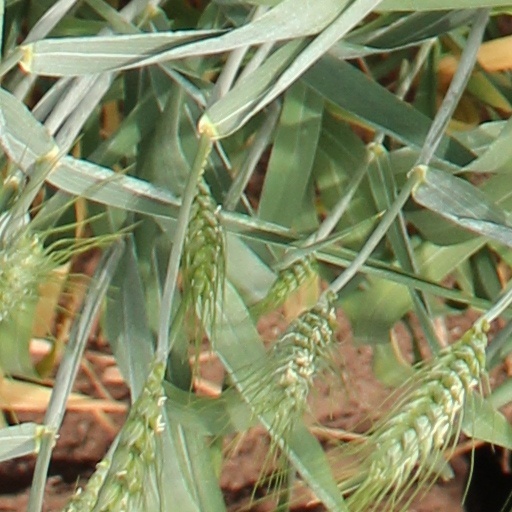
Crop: wheat